Buddhist texts

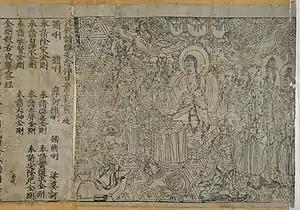
Frontispiece of the Chinese "Diamond Sūtra", the oldest known dated printed book in the world

The early Buddhist schools also preserved other types of texts which developed in later periods, which were variously seen as canonical or not, depending on the tradition.